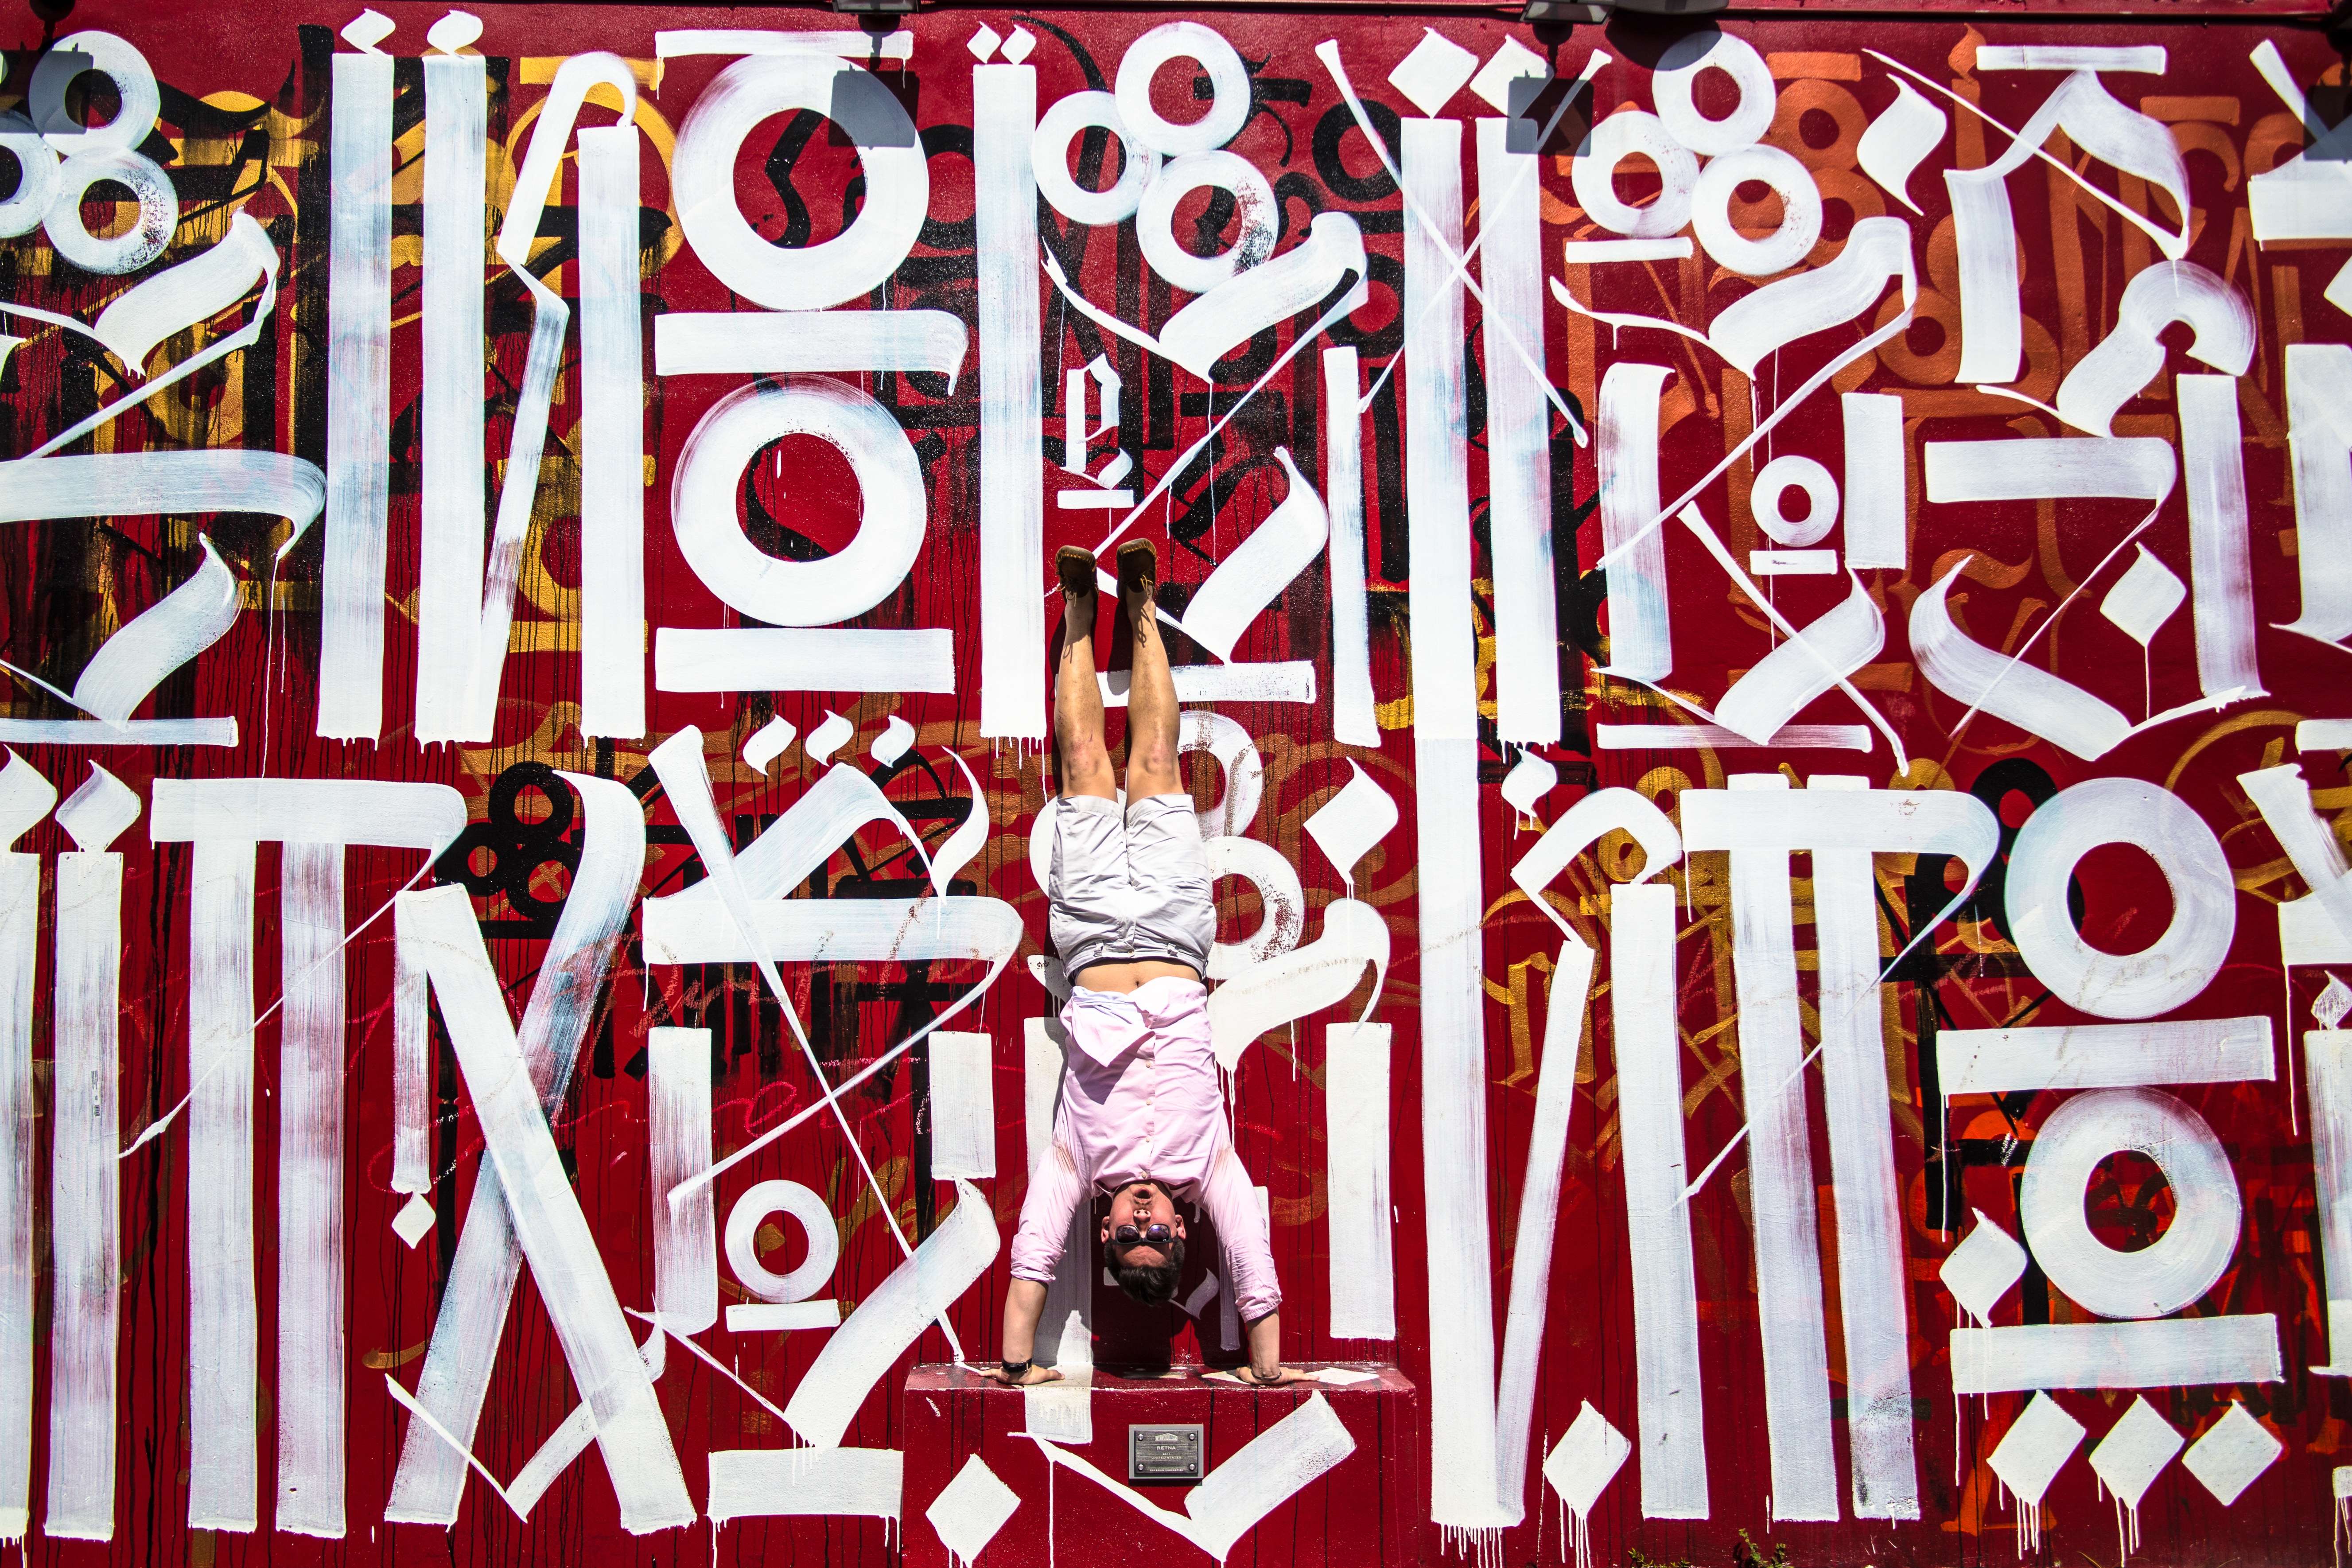
advertising, font, art, illustration, poster, modern art, album cover